Swinton Estate

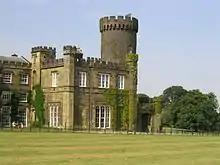
Swinton Park

Danby was not finished: further Gothic alterations were effected by Robert Lugar: turrets and battlements were added, so that the building took on the appearance of a castle; the richly furnished museum of minerals, which has since become a family chapel, was built, and at the same time a tower Describing a tour which he made in 1829, the poet Robert Southey remarked, "The most interesting person whom I saw during this expedition was Mr Danby of Swinton Park, a man of very large fortune, and now very old." During the early 19th century the building was substantially altered, and two-storey west and north wings were added. Danby died in 1833, but his widow continued to live at the house with her second husband, naval officer Octavius Vernon Harcourt (High Sheriff for 1849) until her own death in 1879. She devised her Yorkshire estates to George, fifth son of Sir Robert Affleck, Bt., a member of the family of William Danby's mother, who then took the name Danby.